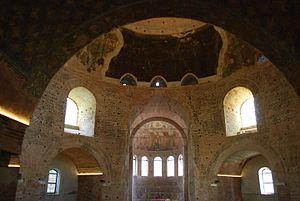
Vue de Thessalonique.